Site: brandenburg
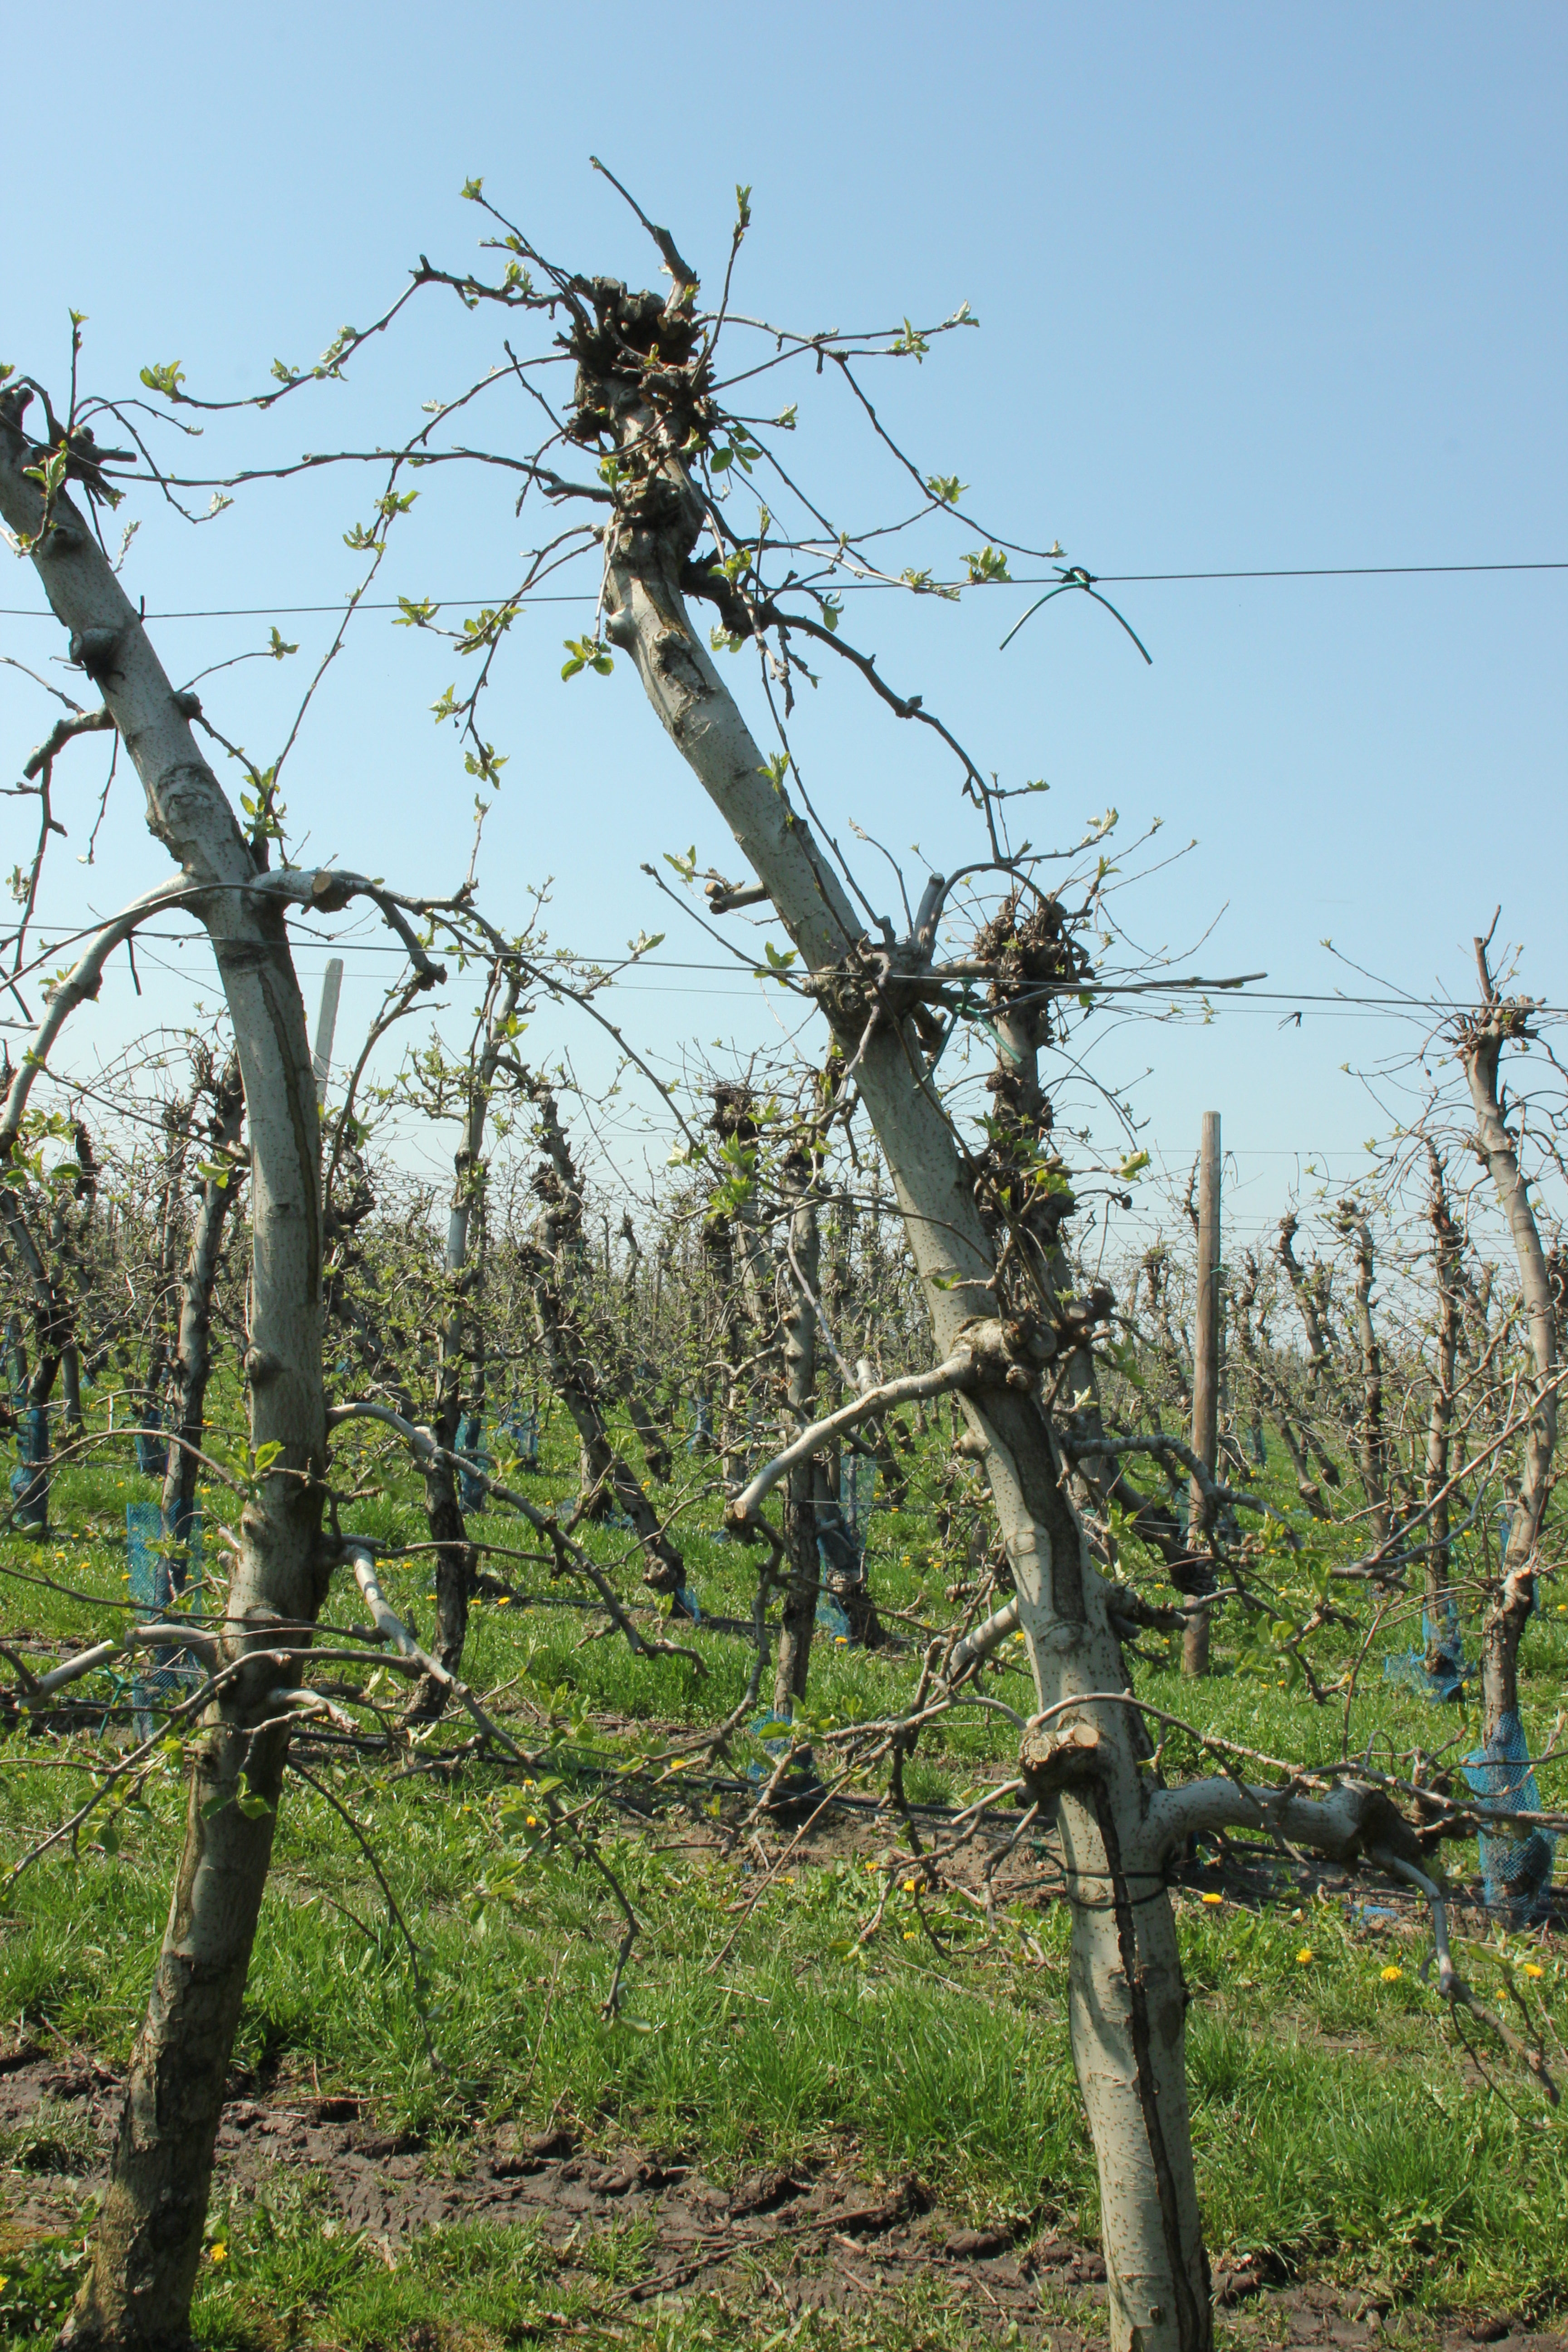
Growth stage (BBCH 56): Inflorescence emergence